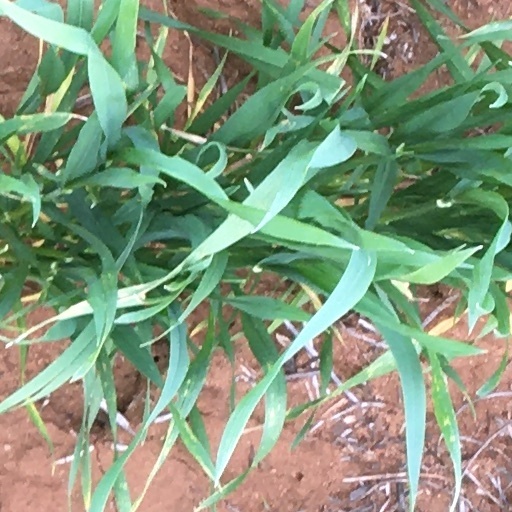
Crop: wheat